Kristoffer Thydell

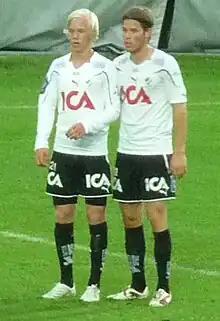
Kristoffer Thydell (left).

Kristoffer Thydell (born 17 April 1993) is a Swedish footballer who plays for as a midfielder for Snöstorp Nyhem FF.